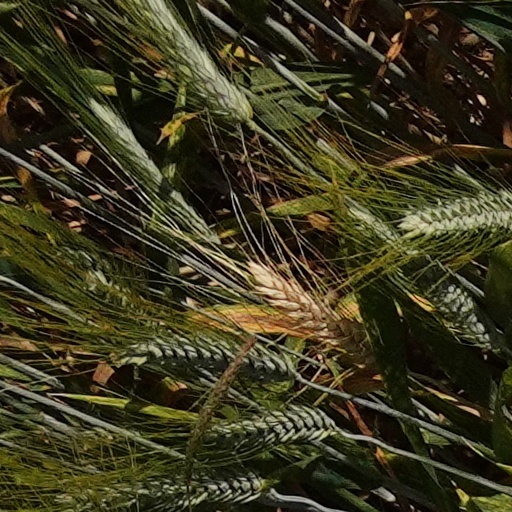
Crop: wheat